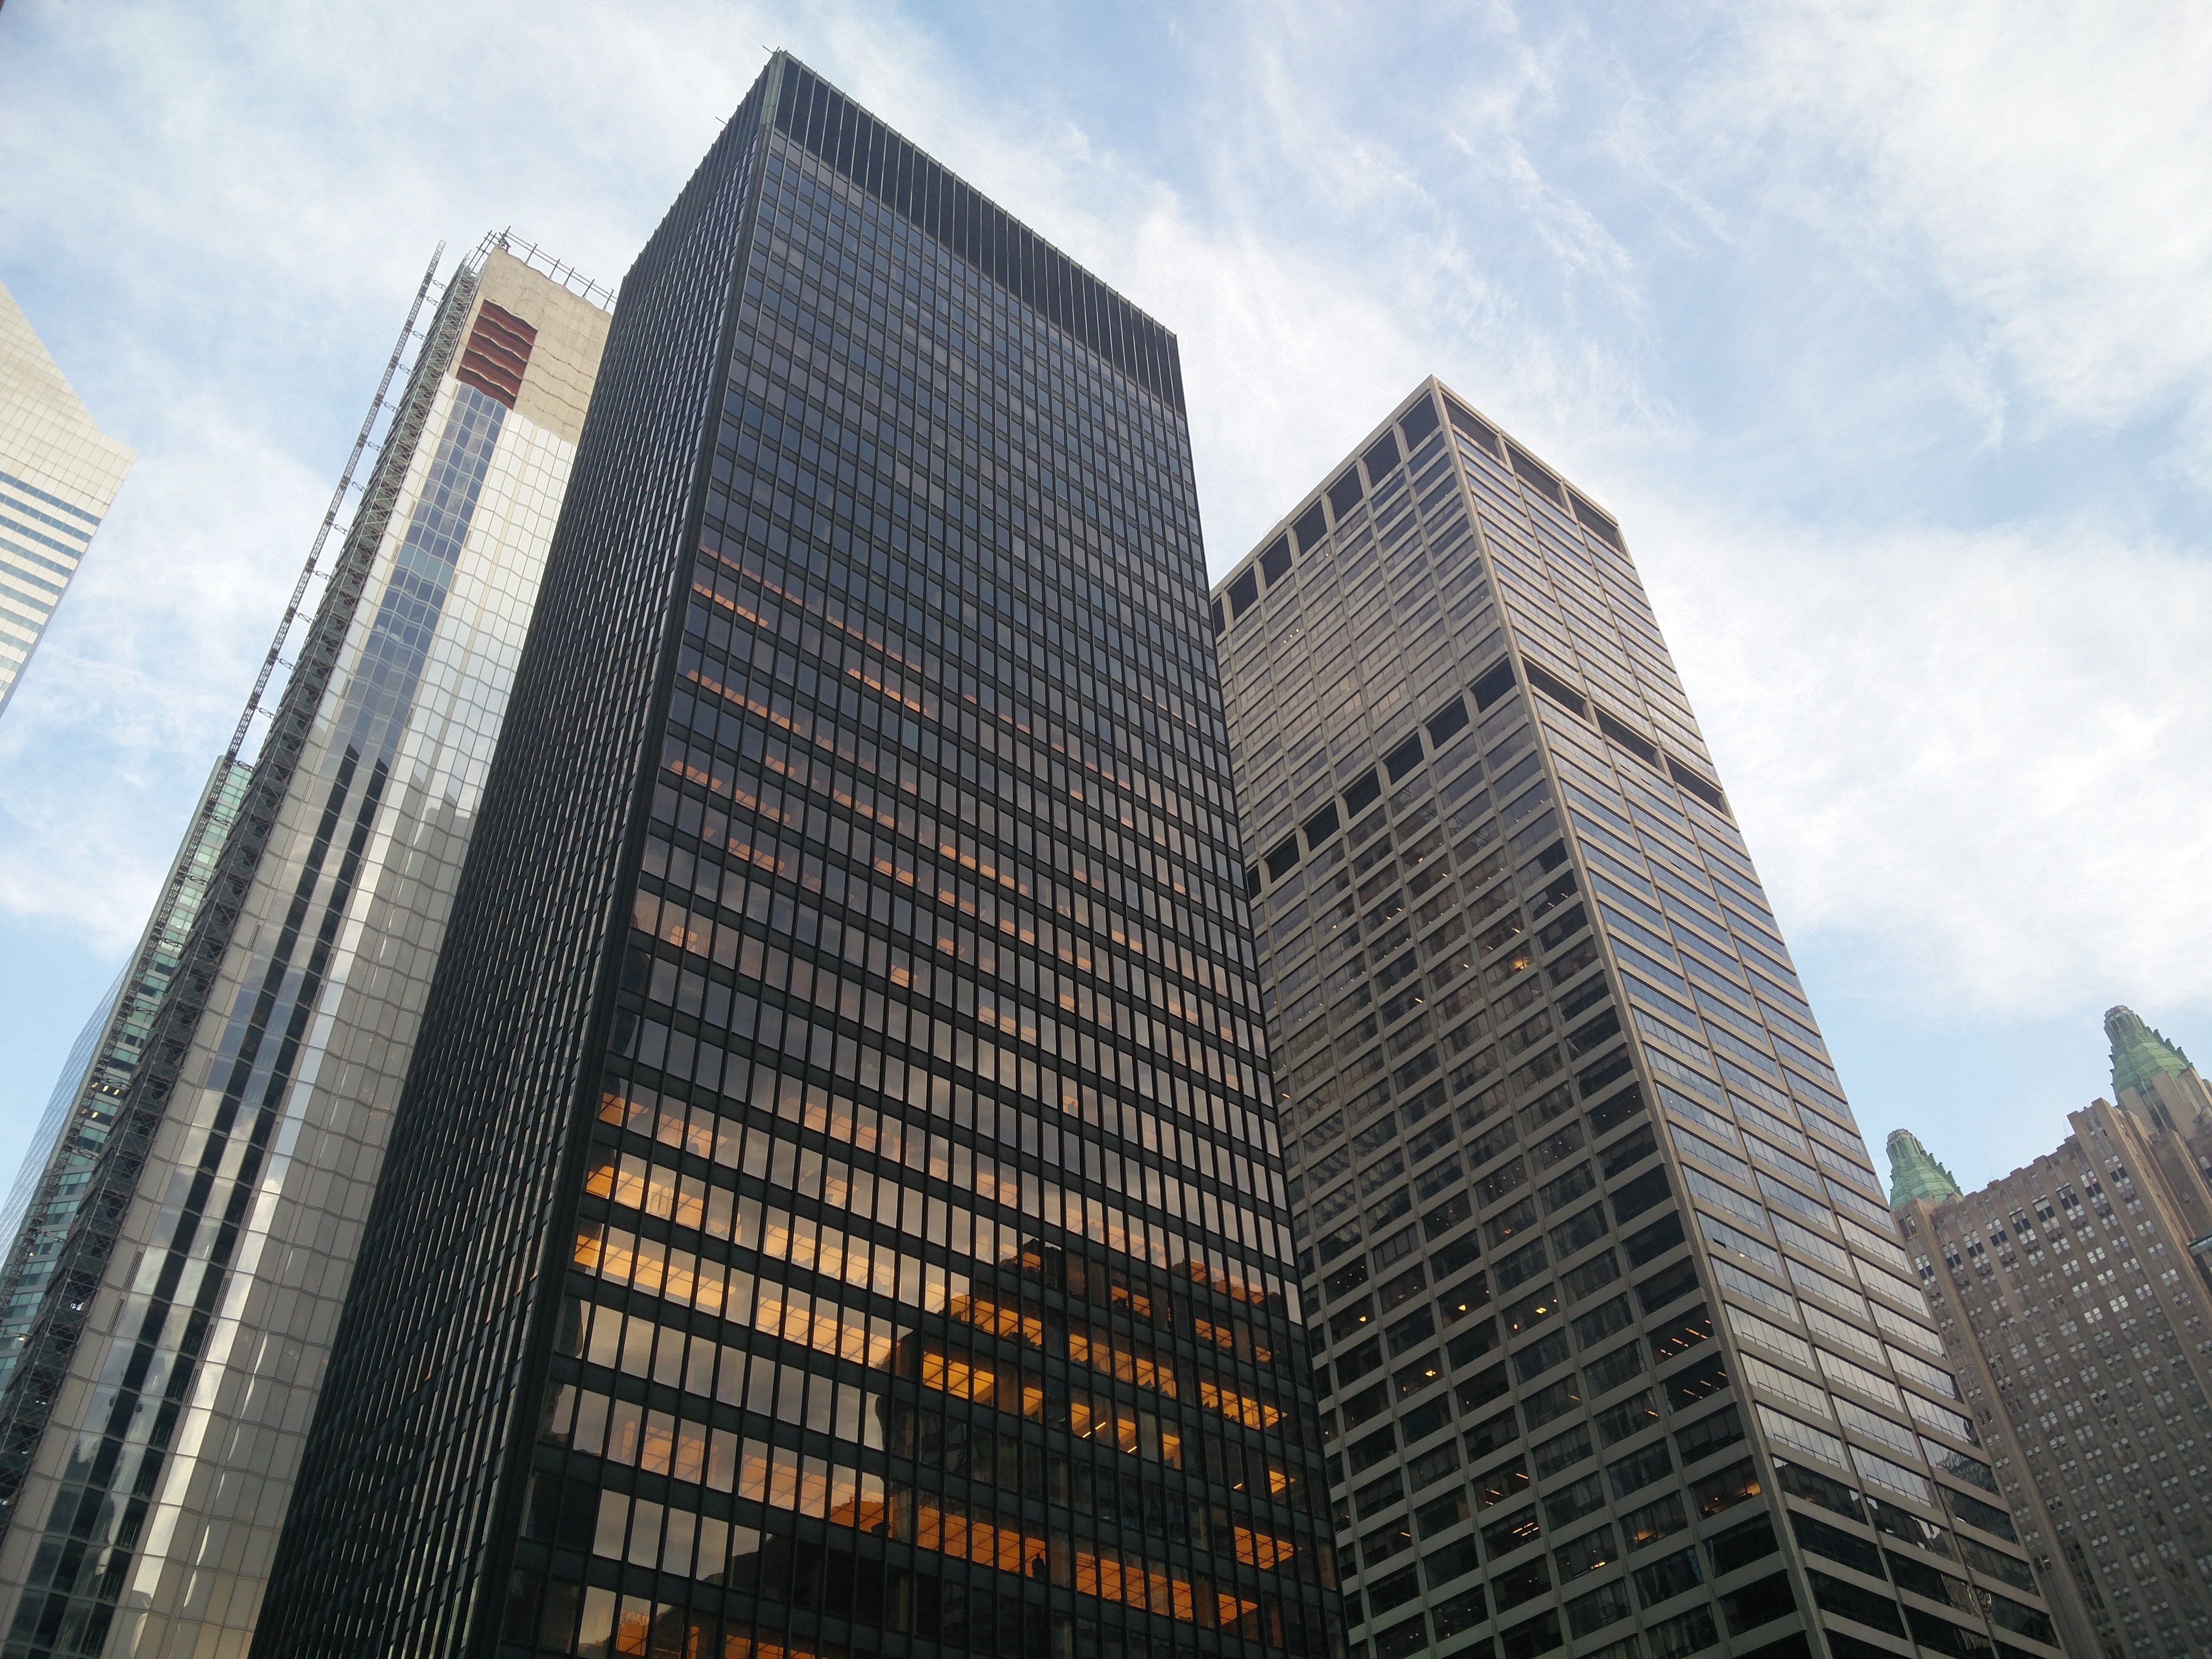
architecture, skyline, building, city, skyscraper, cityscape, downtown, tower, nyc, landmark, facade, tower block, metropolis, condominium, neighbourhood, urban area, residential area, human settlement, metropolitan area